Viktor Zhivov

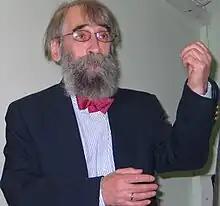
Viktor Zhivov in 2008

Viktor Markovich Zhivov (February 5, 1945 in Moscow – April 17, 2013 in Berkeley, California) was a Russian and American philologist, specializing on the history of Russian language. Zhivov was a professor at the Russian Language Institute of Russian Academy of Sciences in Moscow and at the Department of Slavic and Languages and Literatures at the University of California, Berkeley.